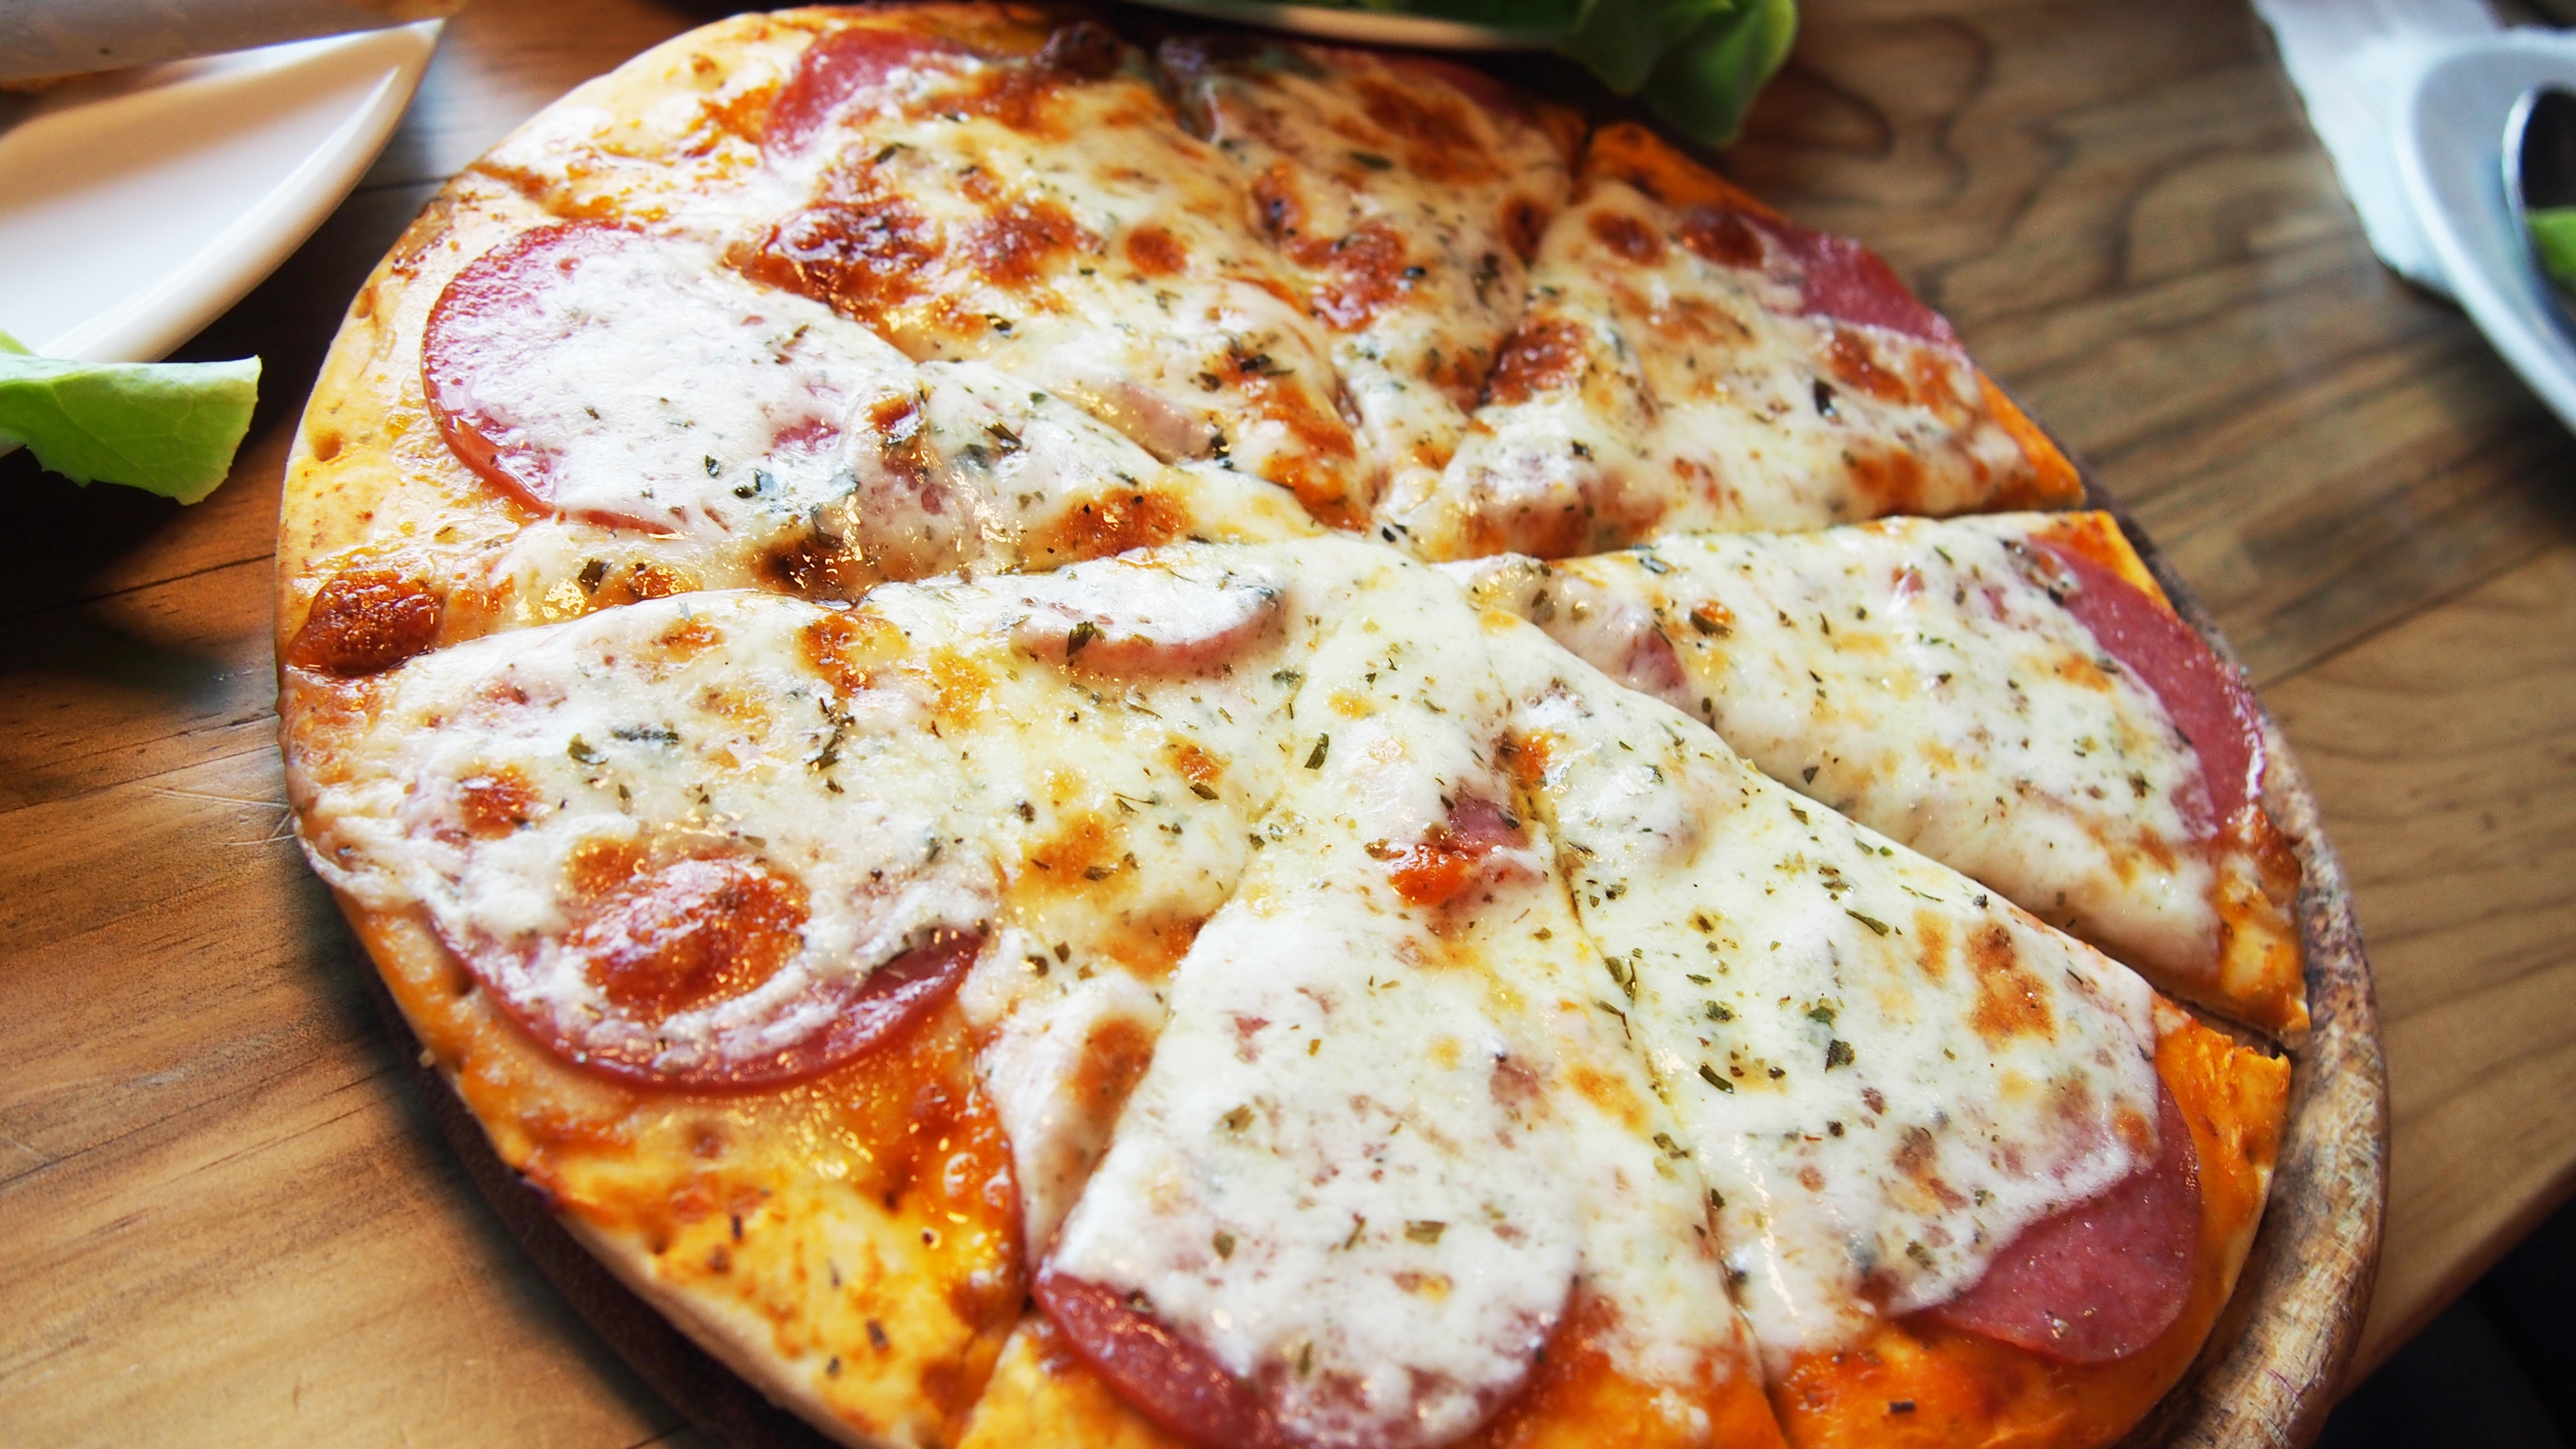
dish, meal, food, produce, breakfast, meat, cuisine, pizza, cheese, pepperoni, italian, italian food, pizza cheese, european food